Eradication of malaria

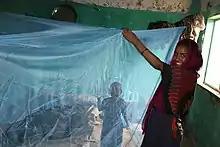
An Ethiopian mother with a mosquito net treated with a long-lasting insecticide.

The notion of malaria as being caused by "bad air", or miasma, was accepted by medicine until the 19th century. The theory that the disease was in fact transmitted by mosquitoes was developed in the latter half of the century, at first received with controversy until it was proven correct in 1897.